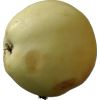
Label: Apple hit 1